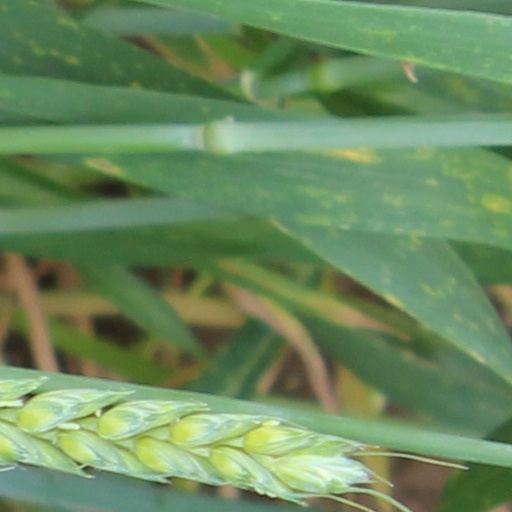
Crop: wheat